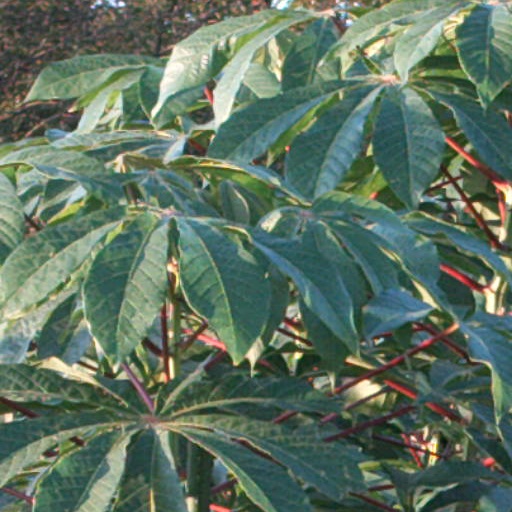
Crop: cassava